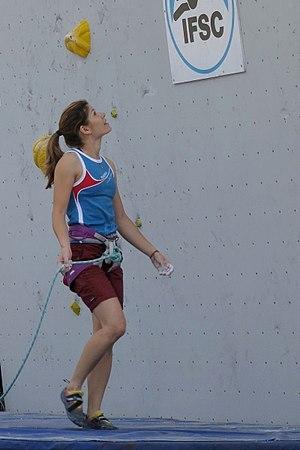
Yana Chereshneva en demi-finale du championnat d'Europe d'escalade (difficulté) 2013 à Chamonix